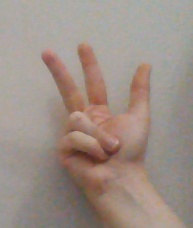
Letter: al